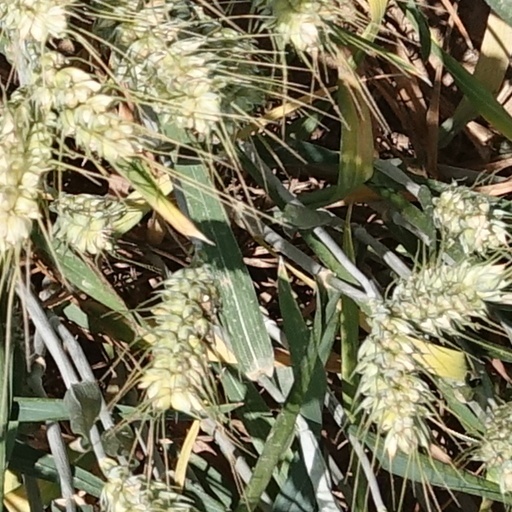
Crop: wheat